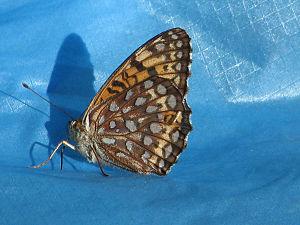
L'Argynne de l'Atlantique est une espèce de lépidoptères, un papillon diurne d'Amérique du Nord appartenant à la famille des Nymphalidae.